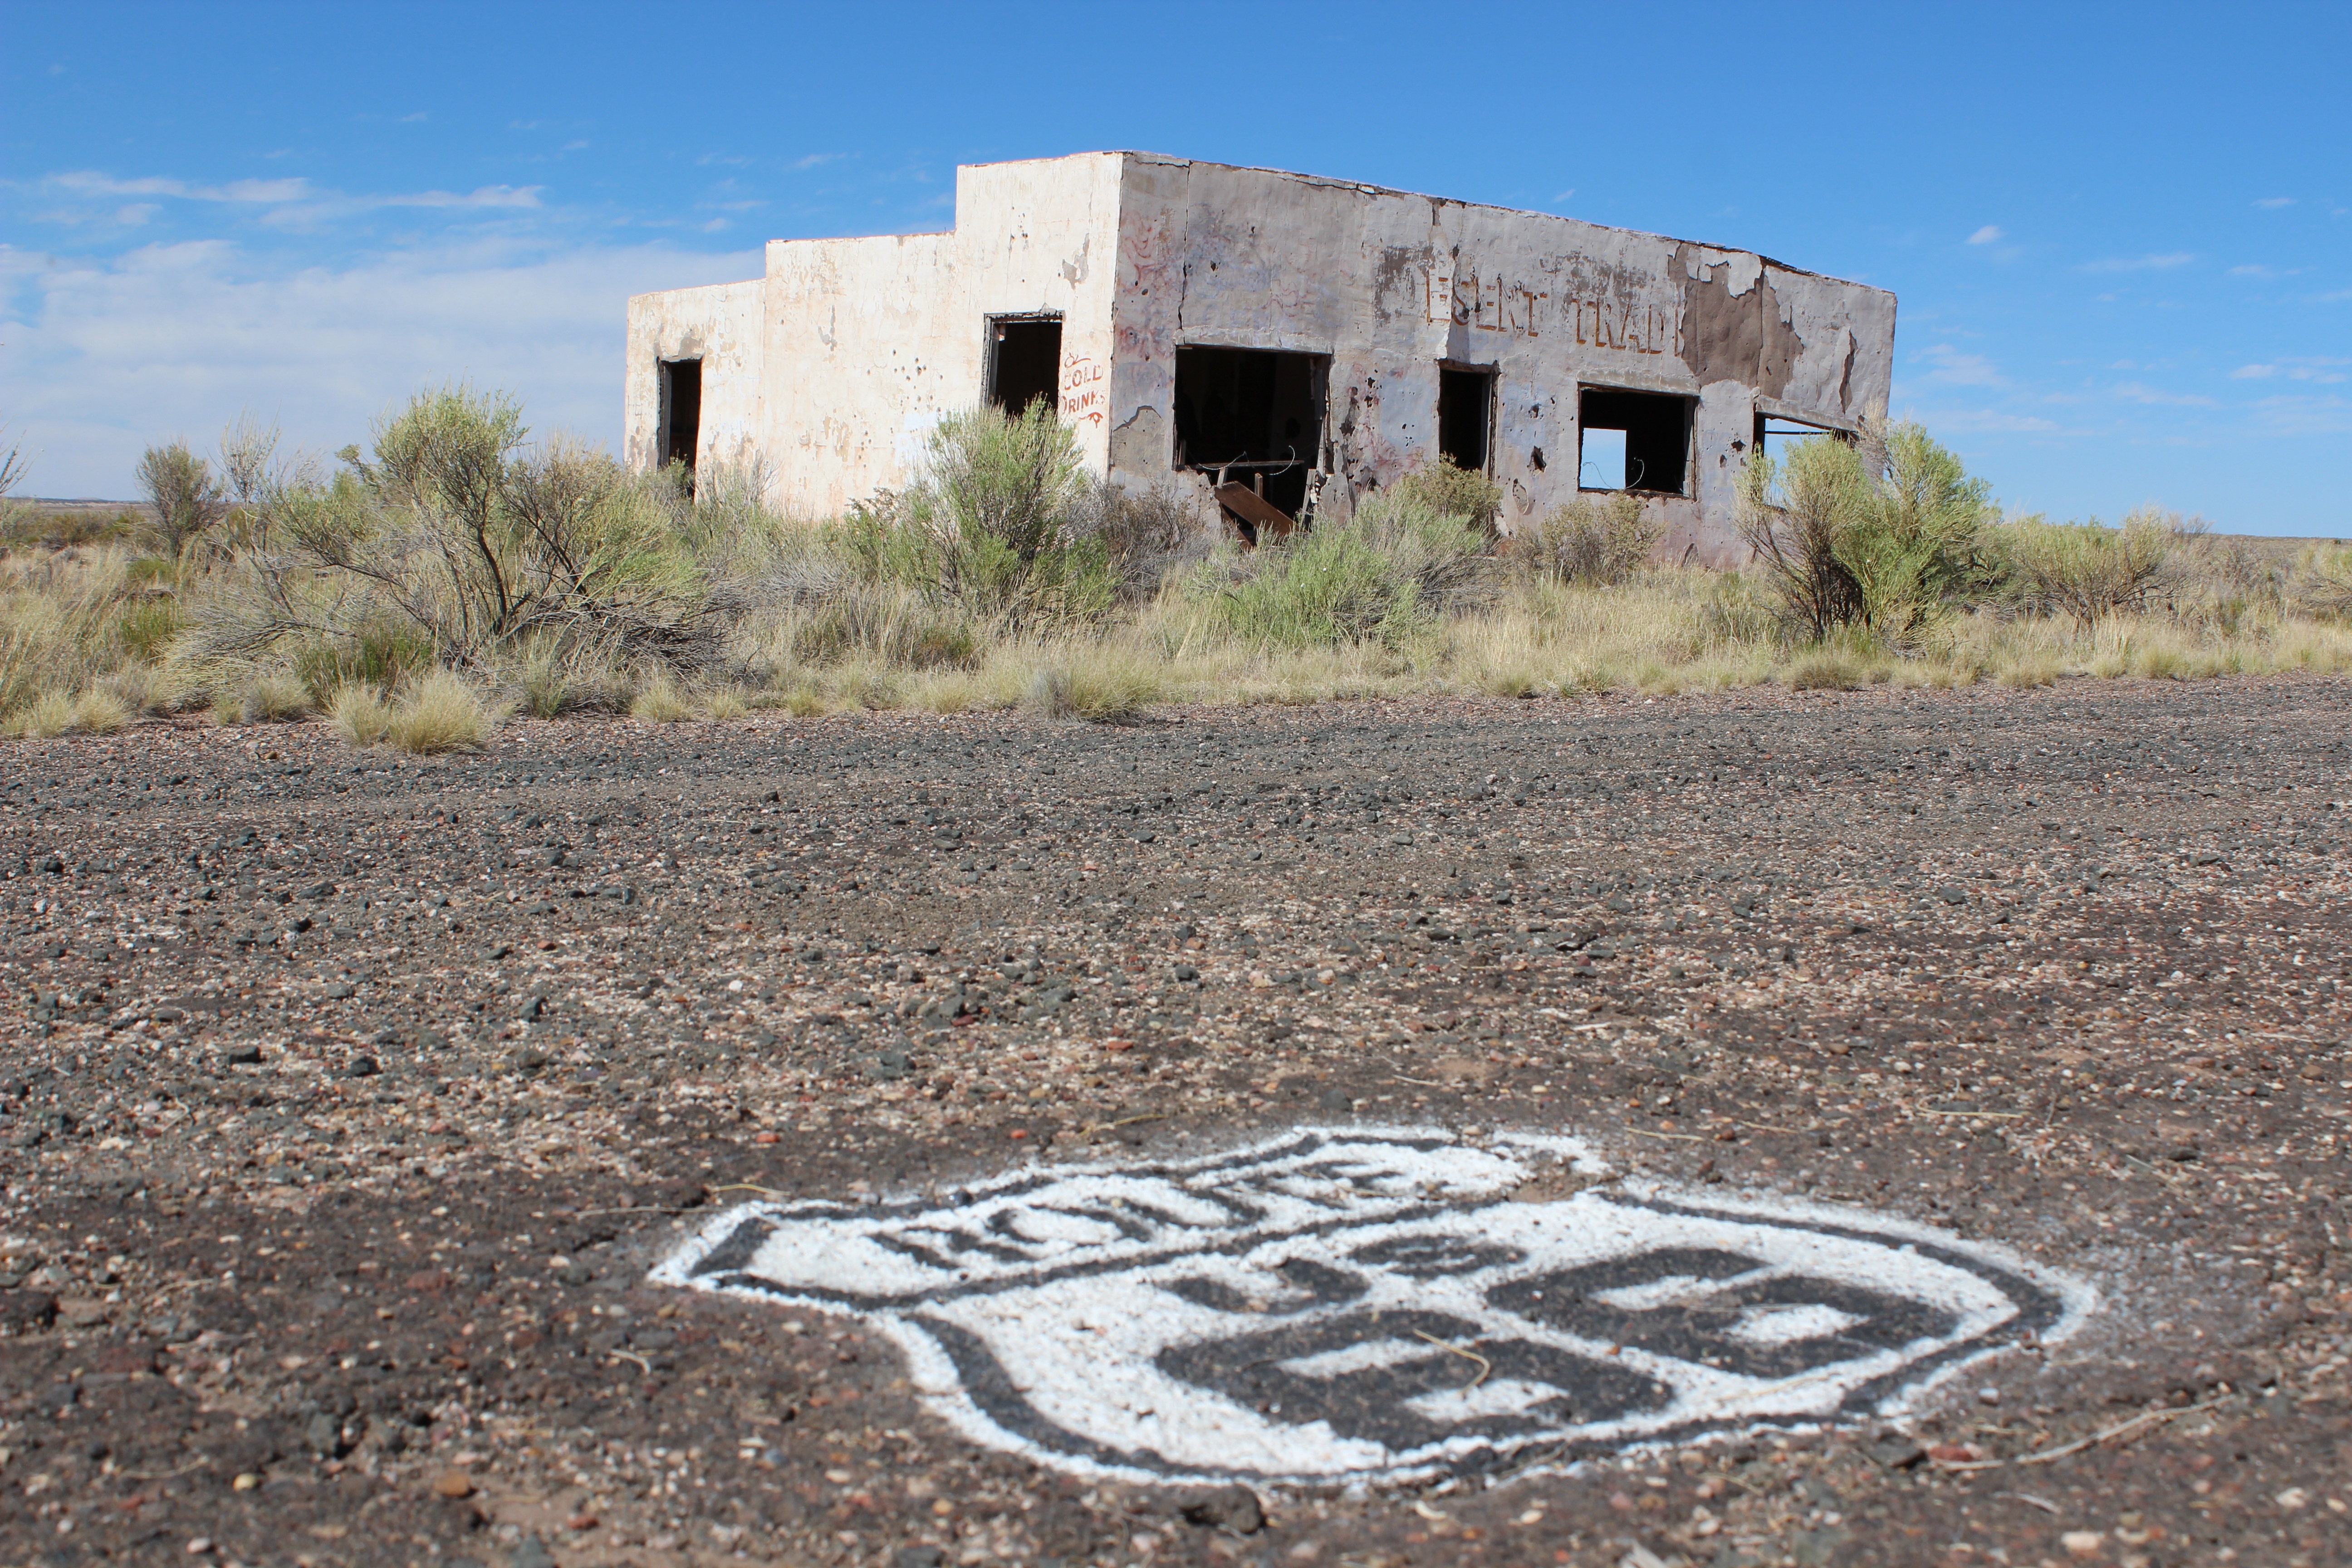
landscape, nature, sand, summer, usa, soil, geology, ruins, soothing, route 66